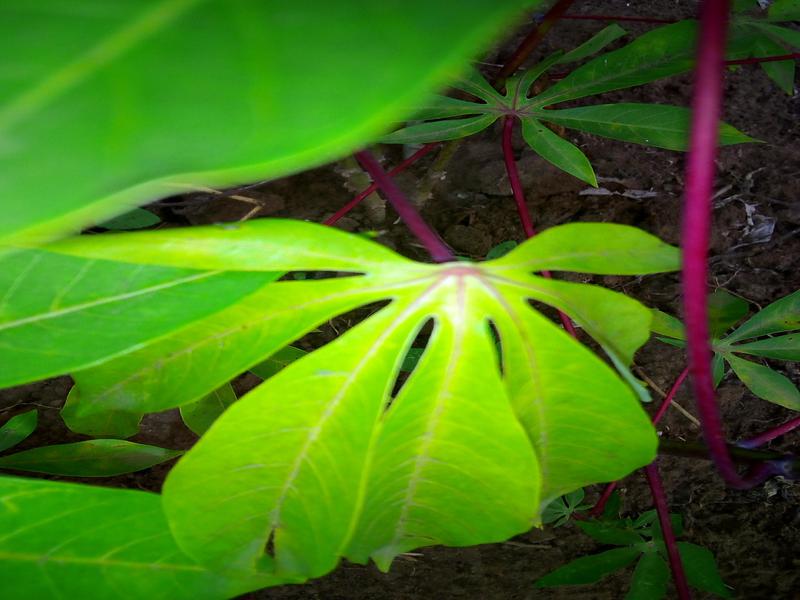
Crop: cassava
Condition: brown_streak_disease